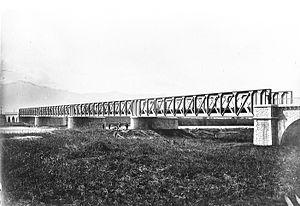
Pont sur le Tech, du chemin de fer de Narbonne à Portbou, construit par la Compagnie du Midi
La ligne de Narbonne à Port-Bou (frontière) est une ligne de chemin de fer électrifiée, à écartement standard et à double voie longue de 107 kilomètres, située en quasi-totalité en France, en région Occitanie.
Le pont ferroviaire sur le Tech est un ouvrage d'art de la ligne de Narbonne à Port-Bou. Il permet de franchir le Tech, limite entre les communes d'Elne et de Palau-del-Vidre dans le département des Pyrénées-Orientales en région Occitanie.